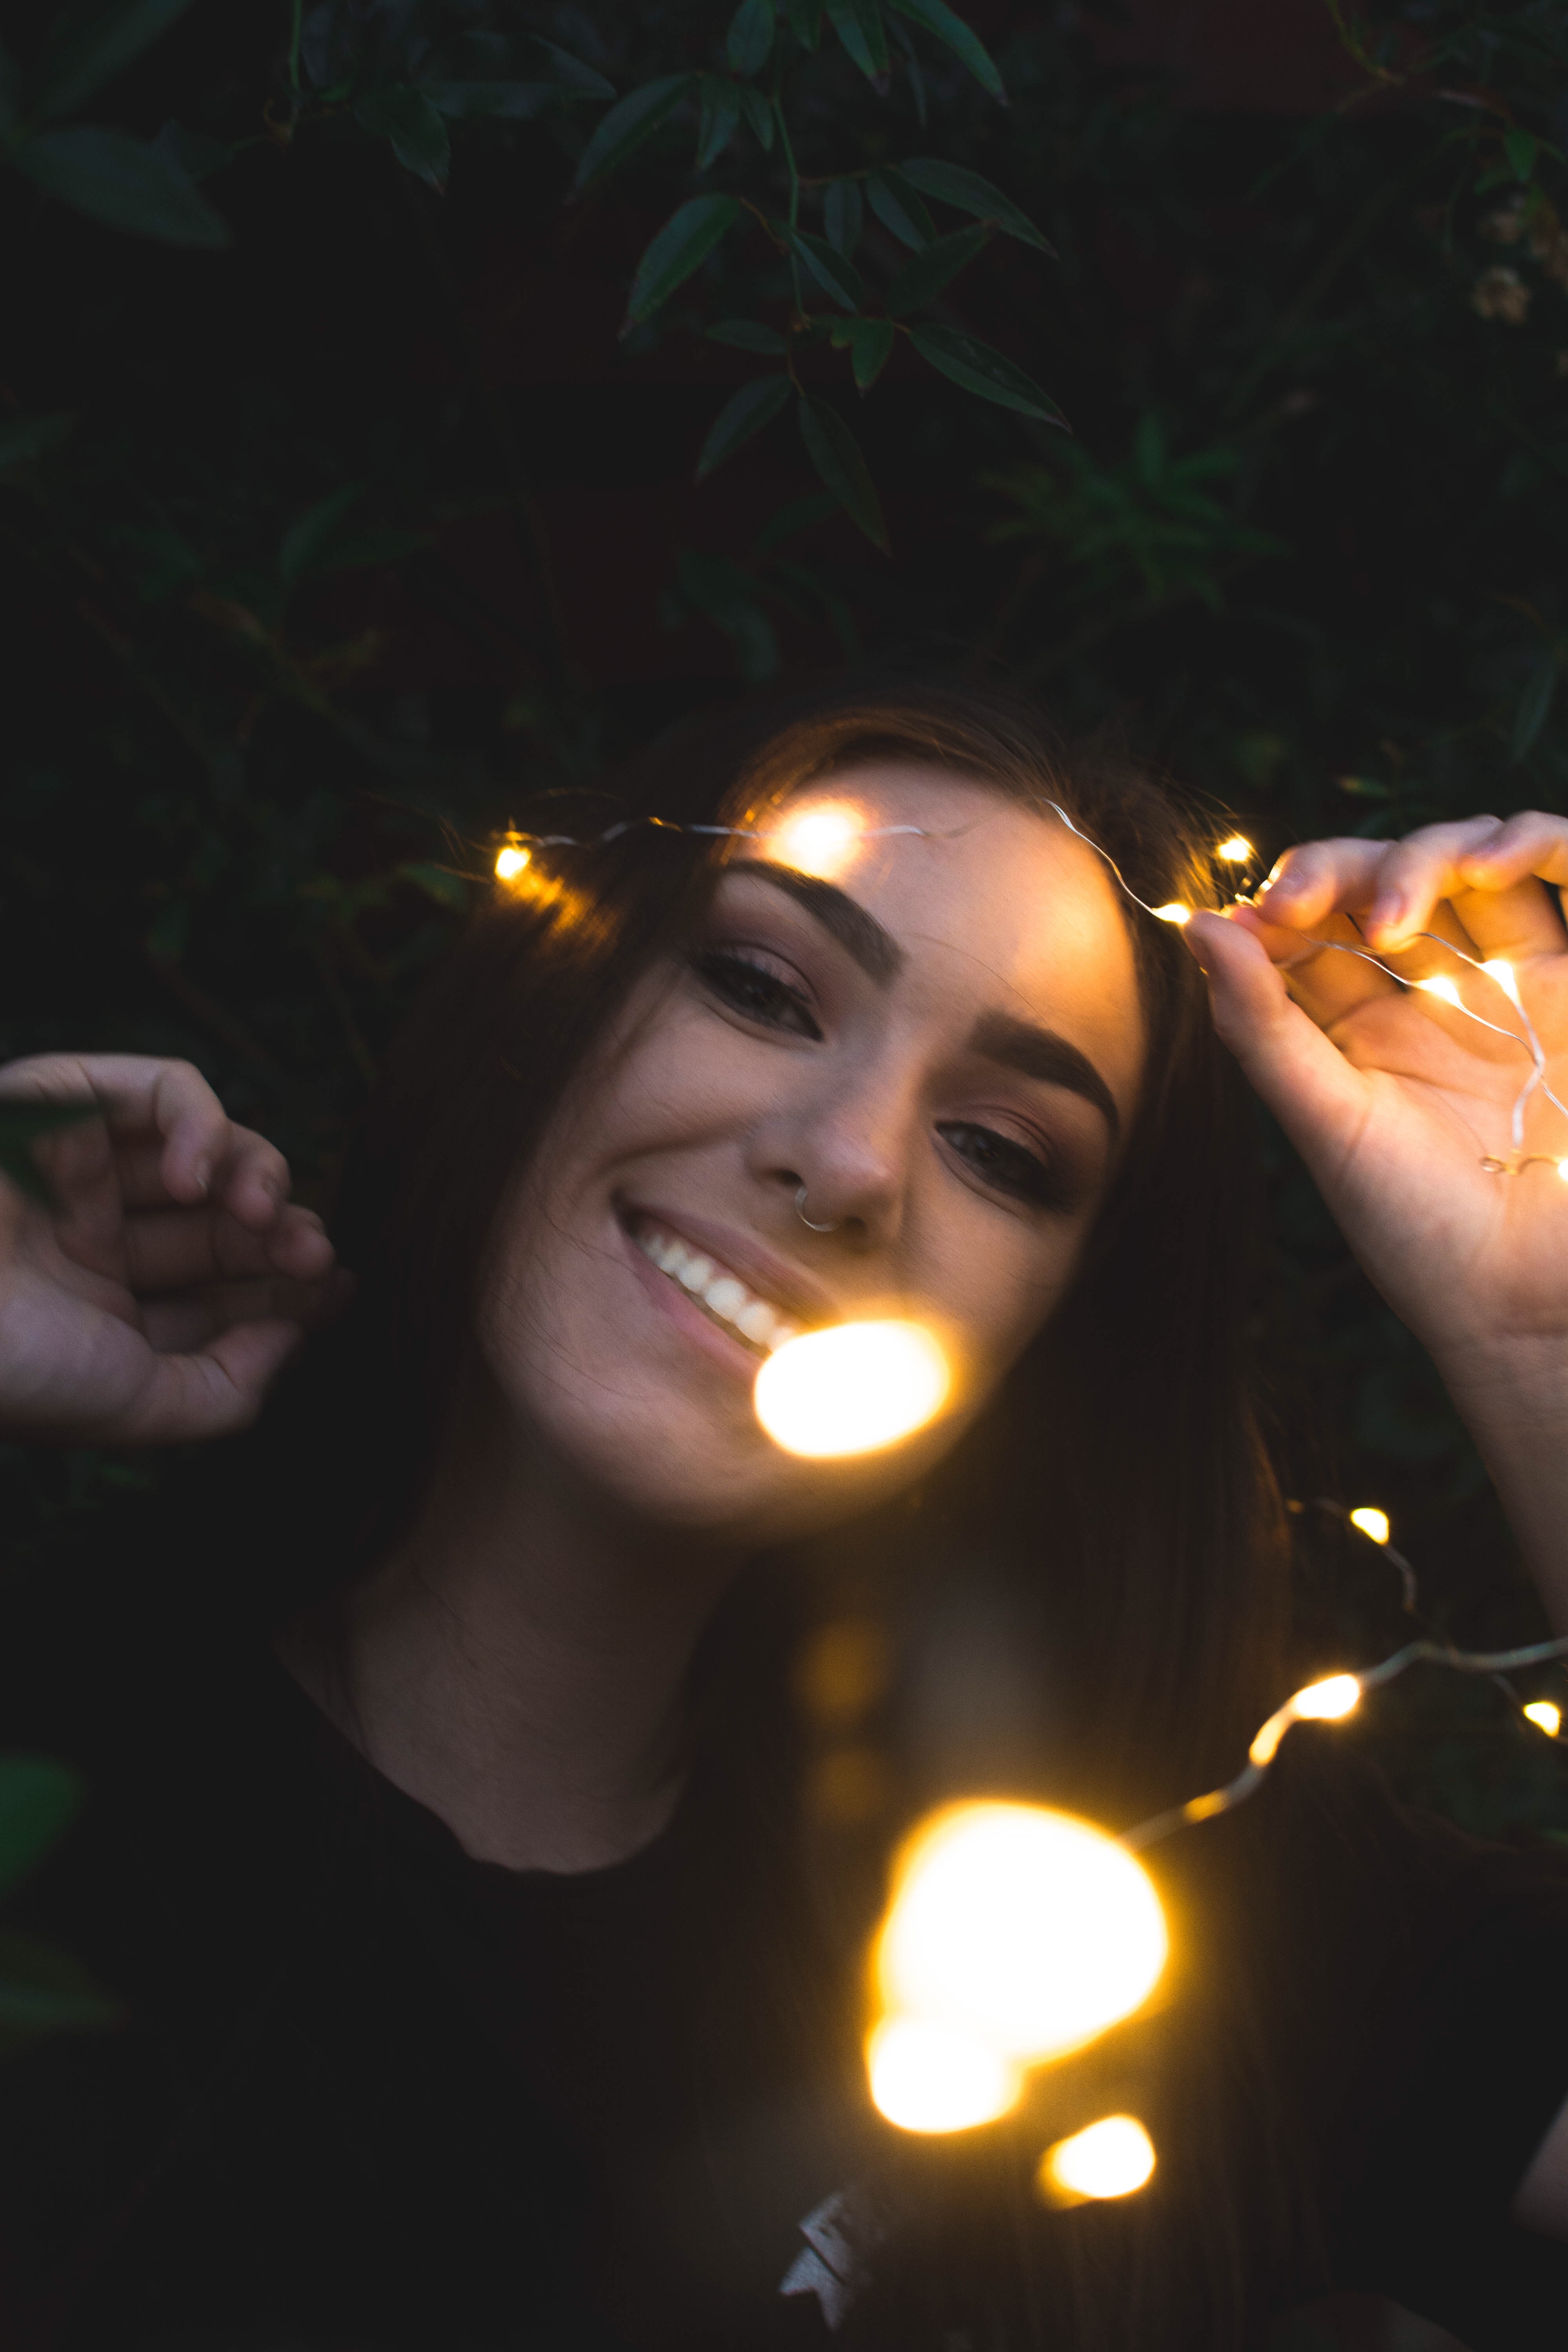
light, night, flower, darkness, fun